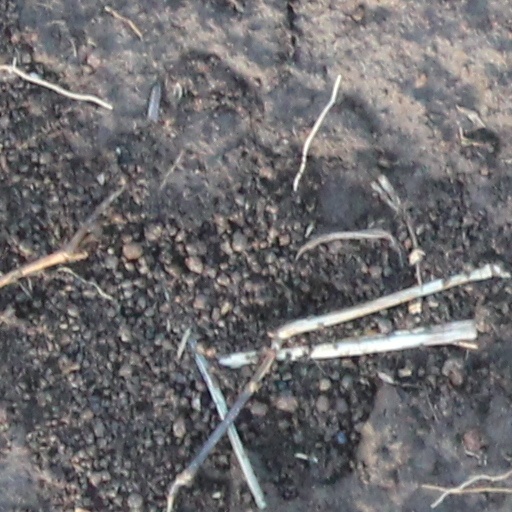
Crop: wheat